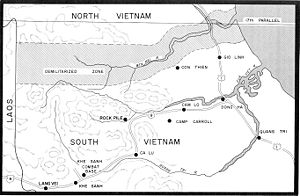
Slaget ved Khe Sanh / Baggrund
Området hvor slaget blev udkæmpet. Huế ligger lige uden for billedkanten nederst til højre.
Slaget ved Khe Sahn var et slag mellem amerikanske og nordvietnamesiske tropper i den nordvestlige Quang Tri-provins i Vietnam. Det foregik mellem d. 21. januar og 8. april 1968 under Vietnamkrigen.